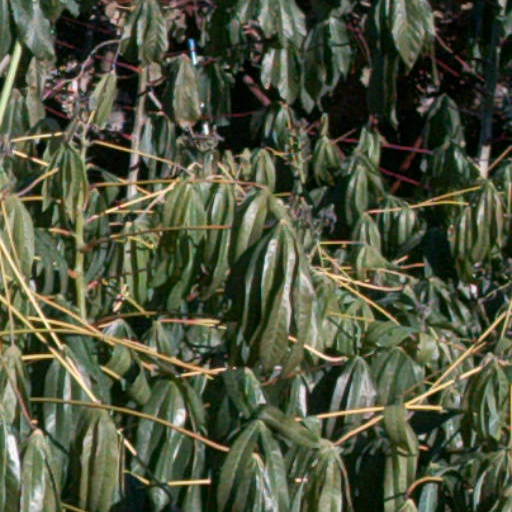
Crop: cassava